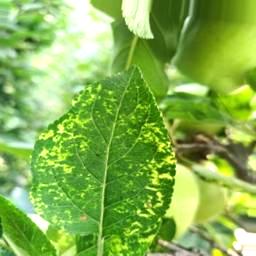
Label: Apple_Mosaic